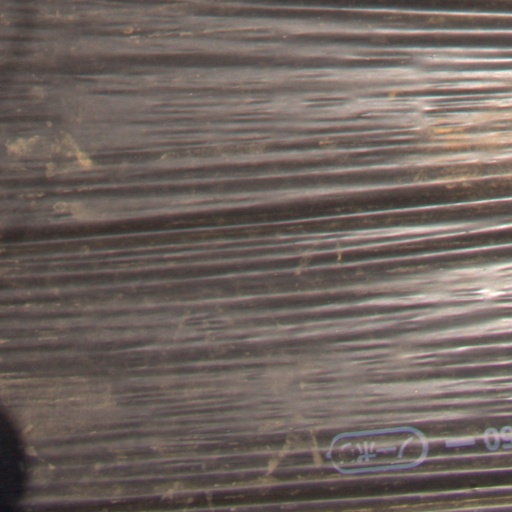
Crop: Jerusalem artichoke